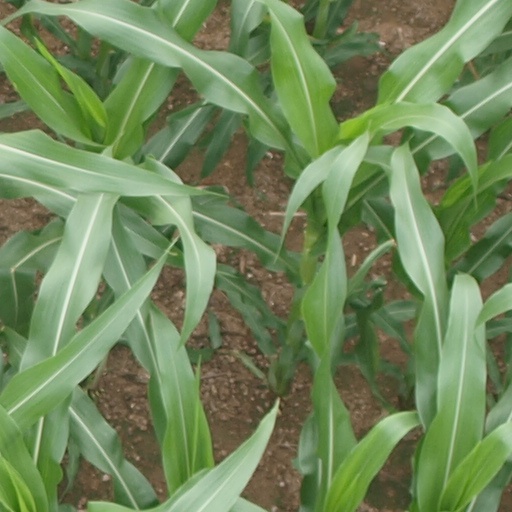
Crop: maize; corn